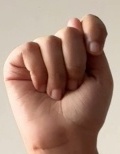
ASL sign: T